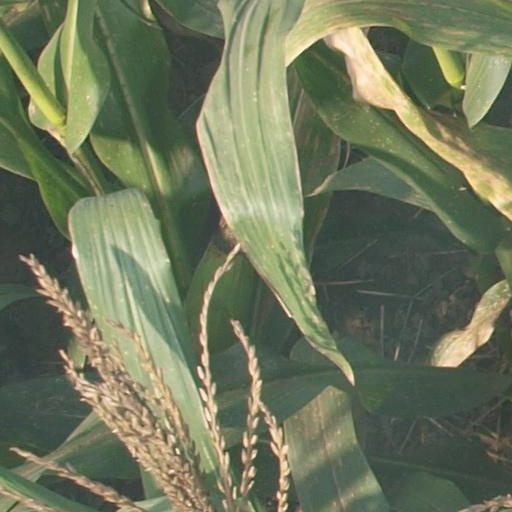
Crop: maize; corn